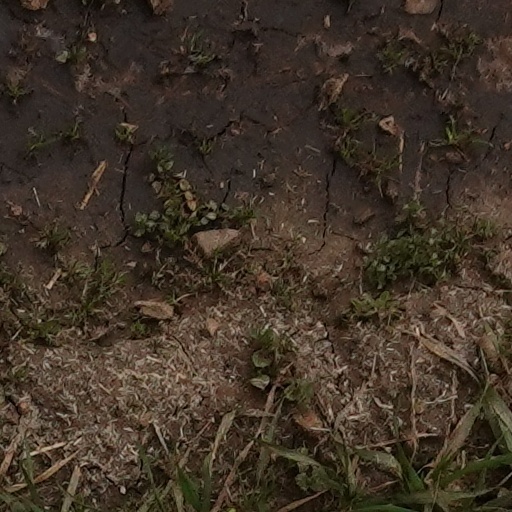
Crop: wheat